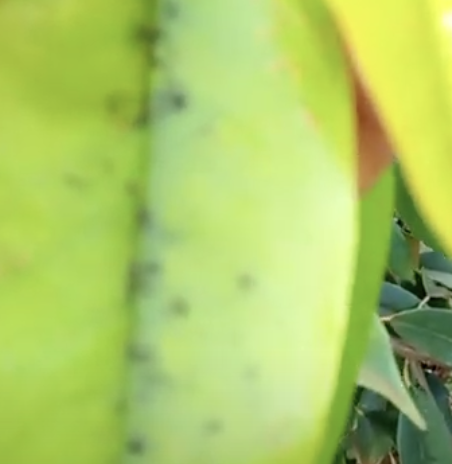
Label: sooty_mold